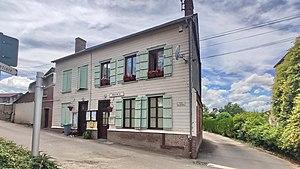
Ellecourt
Ellecourt est une commune française située dans le département de la Seine-Maritime en région Normandie.